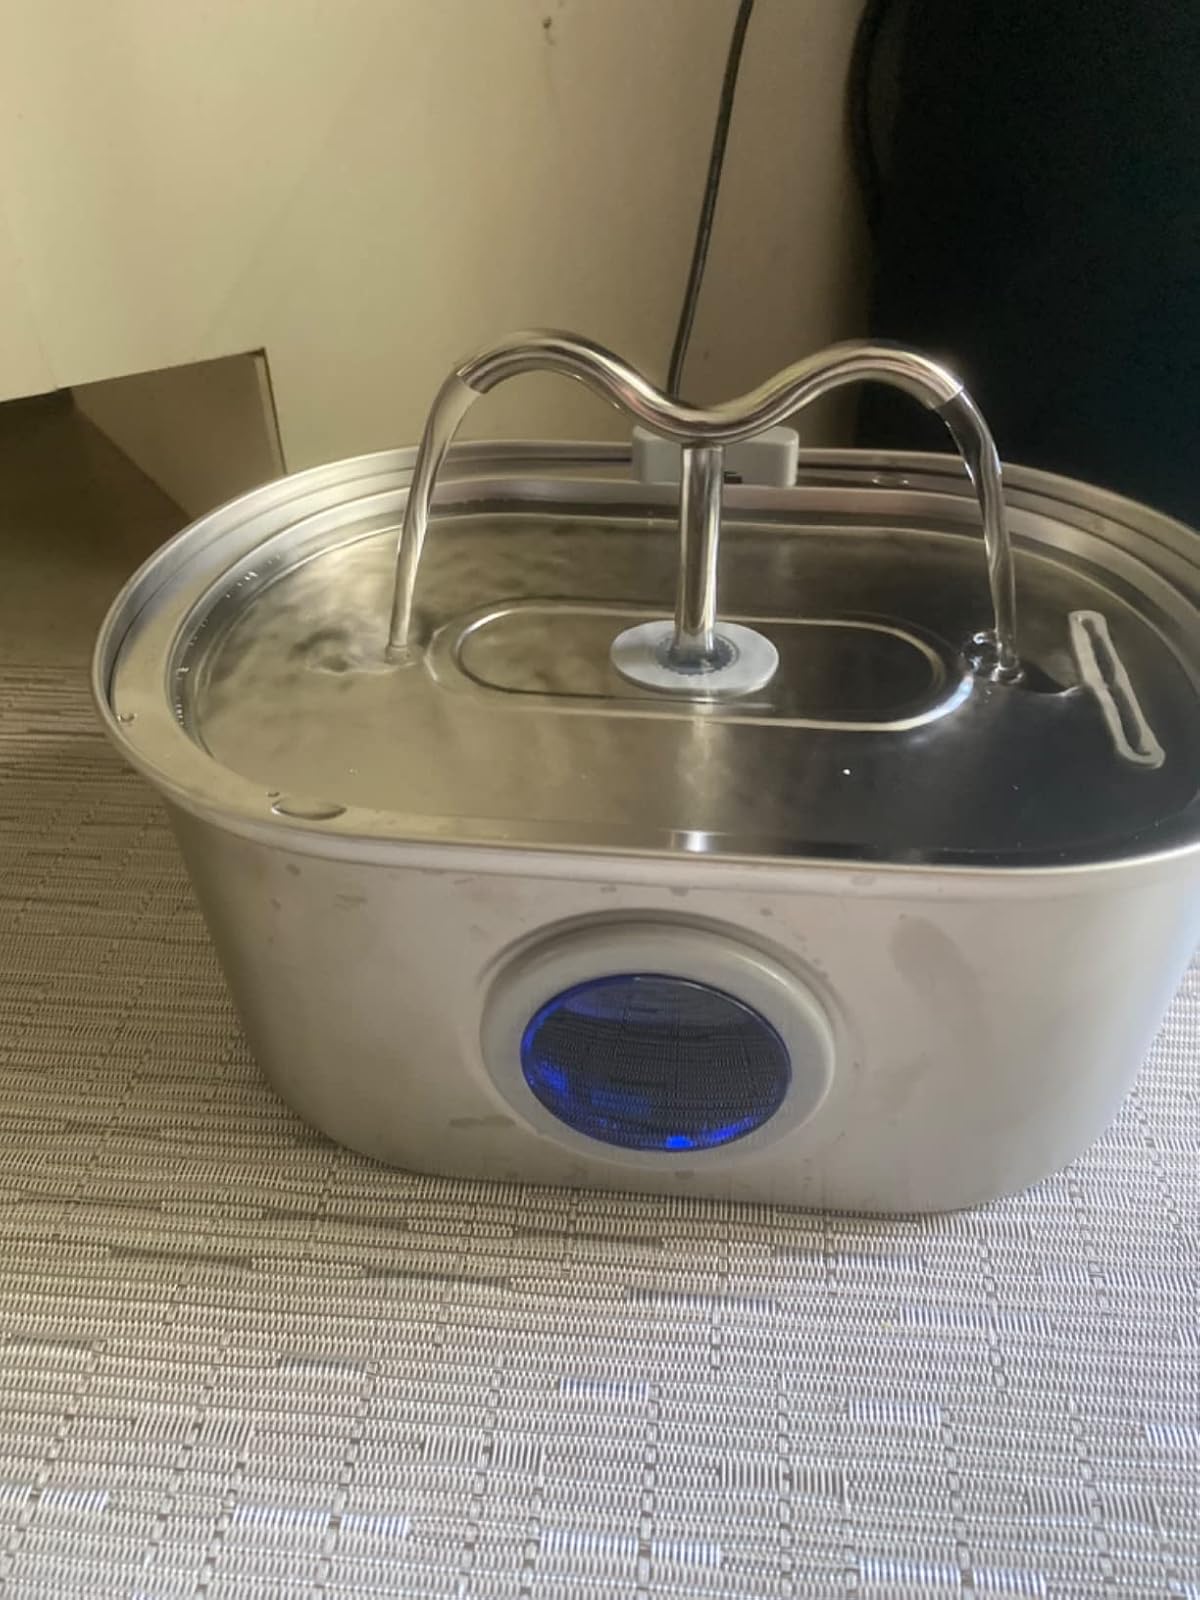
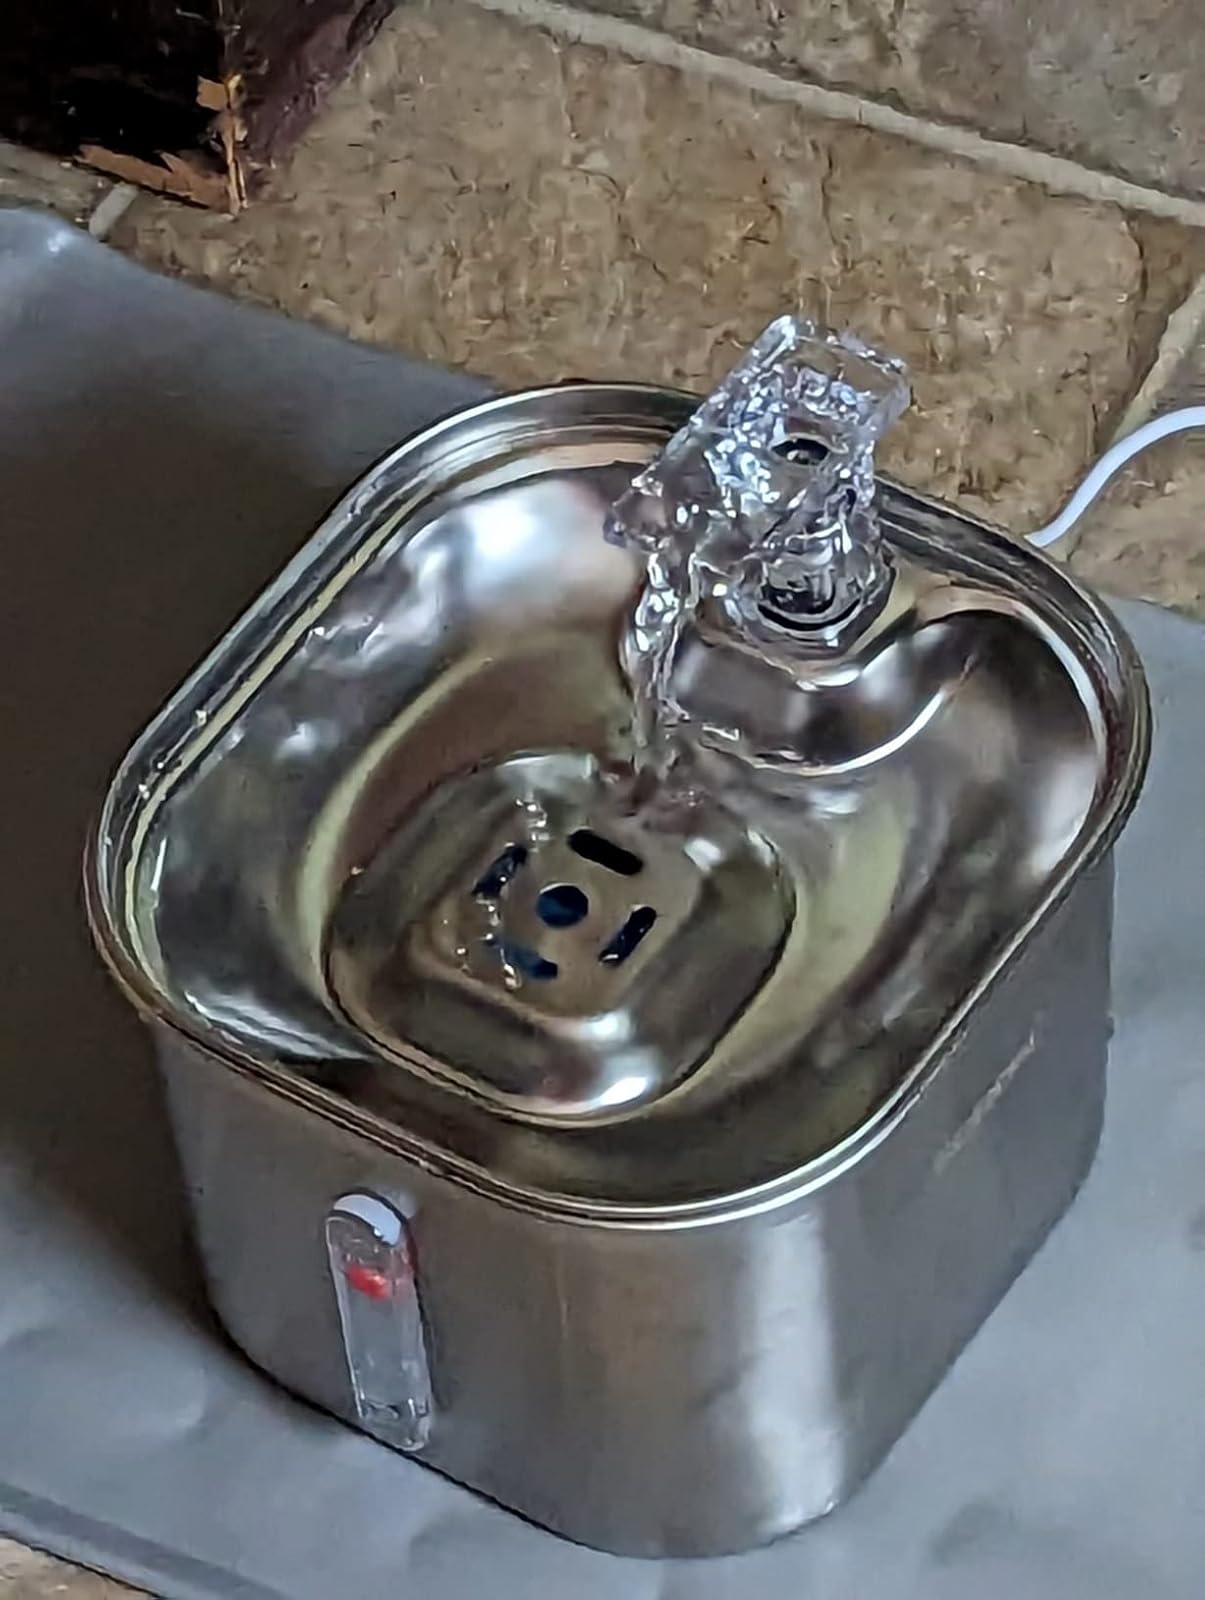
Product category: items_bowl
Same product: no